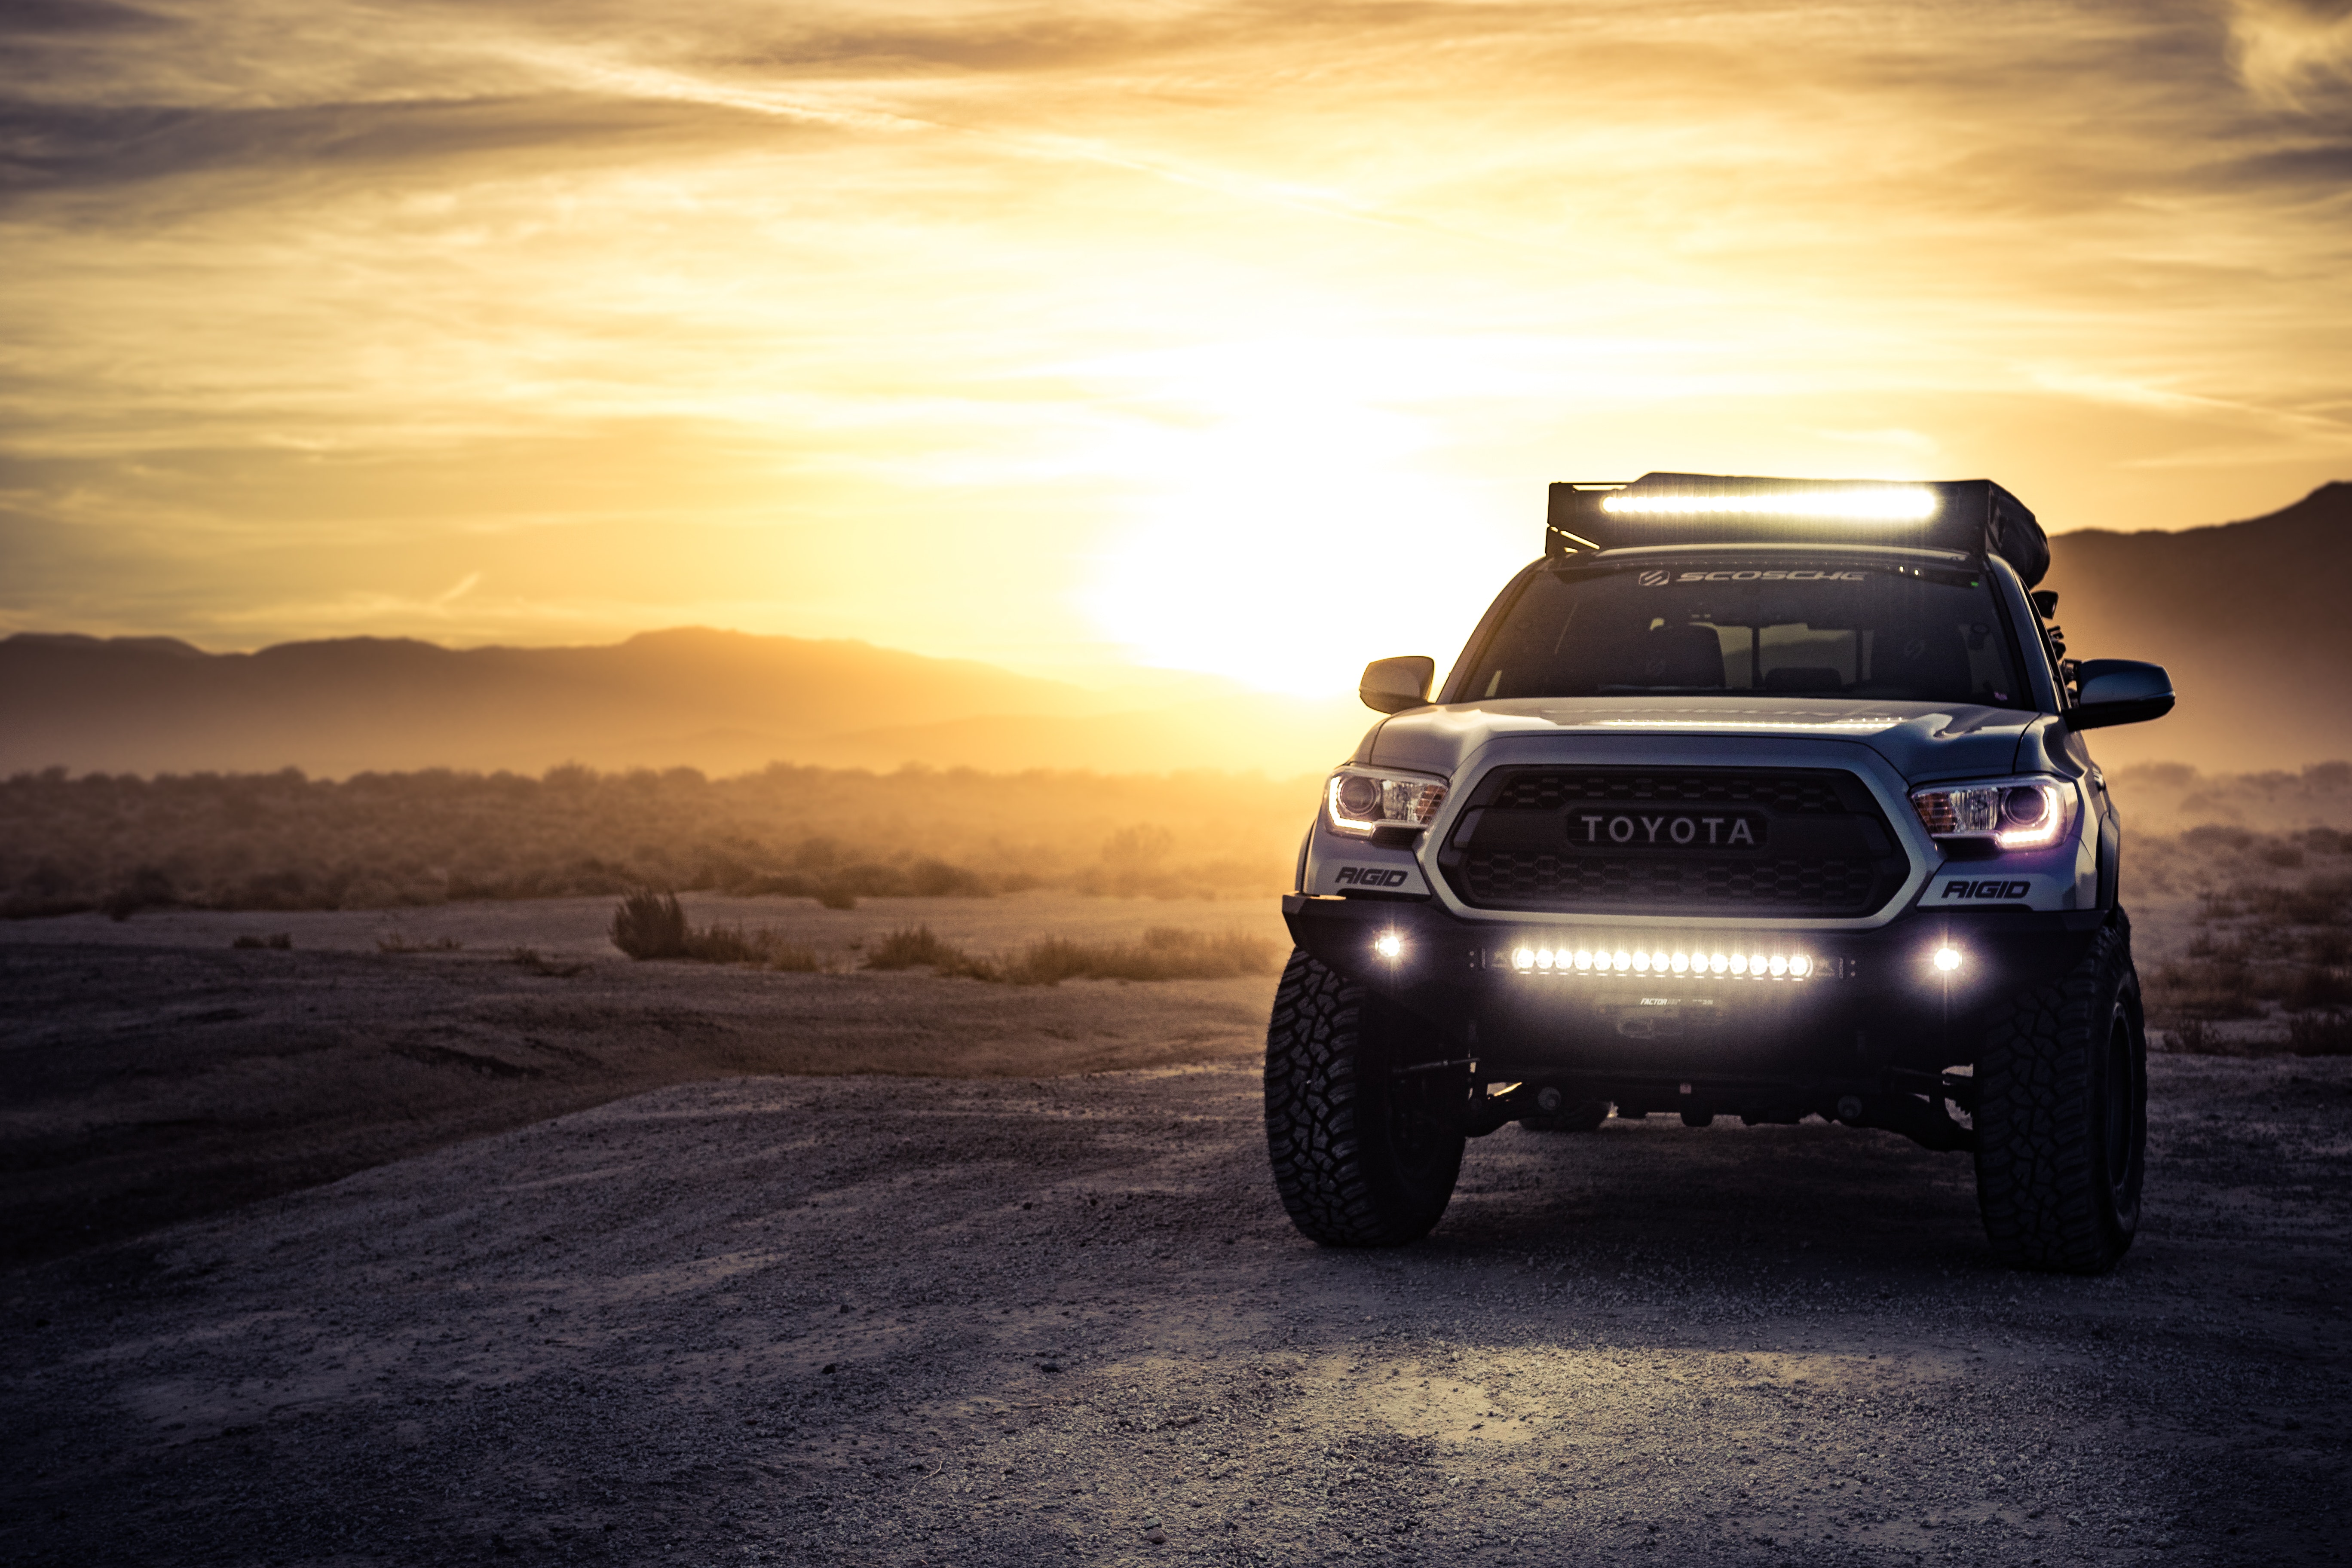
land vehicle, vehicle, automotive tire, car, tire, automotive design, sky, off roading, bumper, automotive exterior, landscape, toyota, wheel, rim, automotive wheel system, auto part, sport utility vehicle, off road vehicle, fender, road, automotive lighting, Automotive fog light, cloud, Bumper part